Armed Forces of the Republic of Moldova

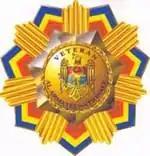
The veteran's medal

Moldovans who served in WWII, the Soviet–Afghan War, as liquidators at the Chernobyl disaster, and the Transnistrian War are eligible for a range of benefits such as discounts, medical services, and free use of public transportation. In 1990, the Republican Council of Soldiers-Internationalists was created, it was headed by the military commissar of the then Oktyabrsky District of Chișinău, Colonel Vitaly Zavgorodniy, a veteran of the war in Afghanistan. The Union of Veterans of the War in Afghanistan of the Republic of Moldova is a veteran's group based in Moldova that advocates for the well-being of veterans of the Afghan War. On 15 May 2000, after the Government's initiative to abolish benefits for veterans of the war in Afghanistan, sympathizers went to Great National Assembly Square. In 2001, the Party of Communists of the Republic of Moldova, which came to power, radically changed the position of all veterans in the country.